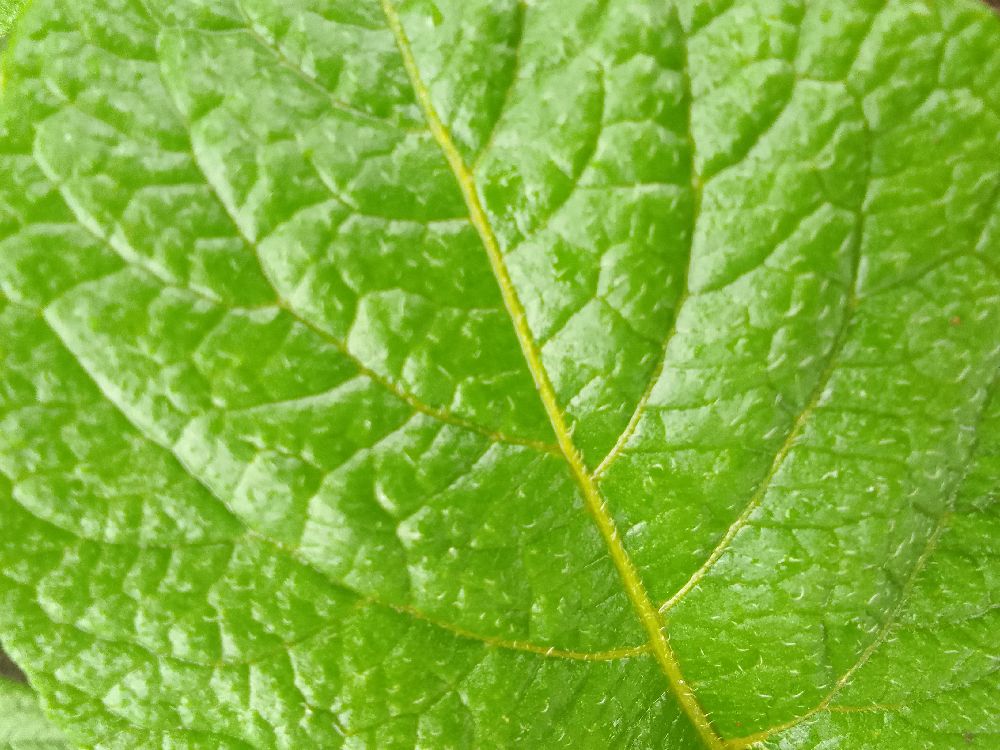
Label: Healthy